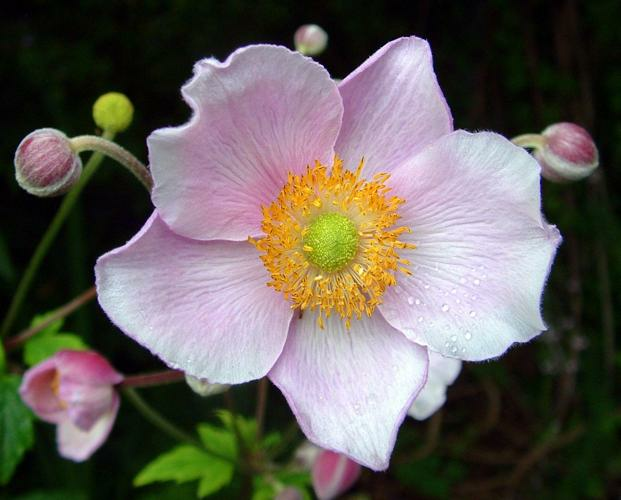
Flower: japanese anemone